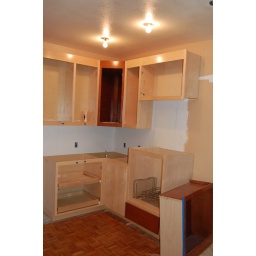
The convection oven (with the dark-stained drawer beneath it) and the &amp;quot;magic corner&amp;quot;.